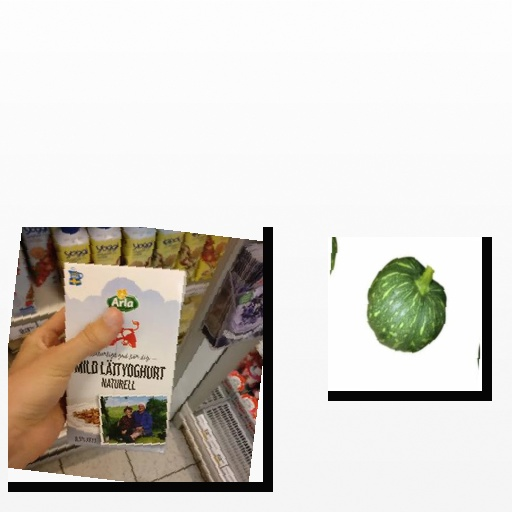
Food items: yoghurt, pumpkin